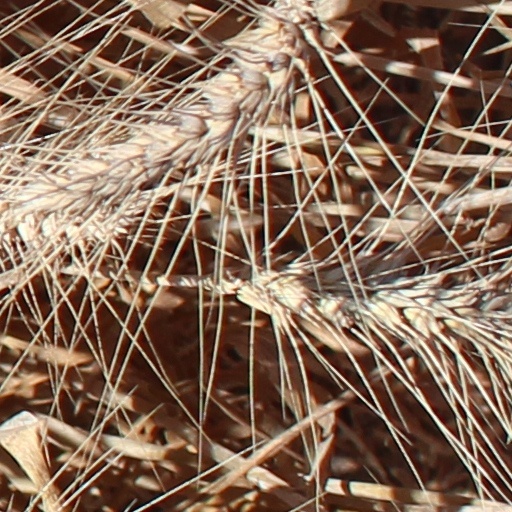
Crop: wheat